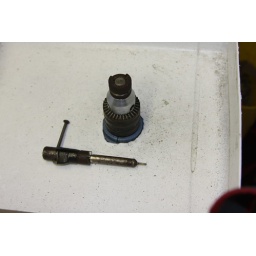
Lees base and cutter mounted in drill and a cut up cat litter bucket to catch shavings